Avengers: Age of Ultron

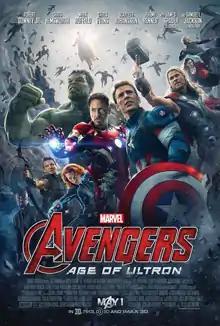
Theatrical release poster

Avengers: Age of Ultron is a 2015 American superhero film based on the Marvel Comics superhero team the Avengers. Produced by Marvel Studios and distributed by Walt Disney Studios Motion Pictures, it is the sequel to "The Avengers" (2012) and the 11th film in the Marvel Cinematic Universe (MCU). Written and directed by Joss Whedon, the film features an ensemble cast including Robert Downey Jr., Chris Hemsworth, Mark Ruffalo, Chris Evans, Scarlett Johansson, Jeremy Renner, Don Cheadle, Aaron Taylor-Johnson, Elizabeth Olsen, Paul Bettany, Cobie Smulders, Anthony Mackie, Hayley Atwell, Idris Elba, Linda Cardellini, Stellan Skarsgård, James Spader, and Samuel L. Jackson. In the film, the Avengers fight Ultron (Spader)—an artificial intelligence created by Tony Stark (Downey) and Bruce Banner (Ruffalo)—who plans to bring about world peace by causing human extinction.